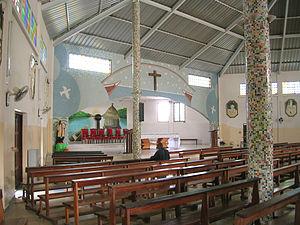
La religion au Sénégal occupe une place importante dans la culture et la vie quotidienne du pays.